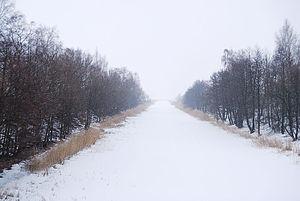
Canal Guillaume. Čeština: Vilémův kanál v zimě.